Johann Michael Wittmer

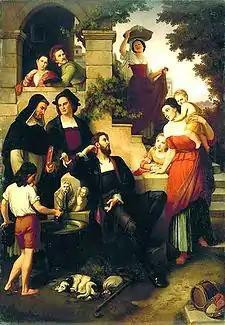
Resting at a Fountain (1866). Wittmer and his wife are the figures under the arch.

Johann Michael Wittmer (15 October 1802, Murnau am Staffelsee - 9 May 1880, Munich) was a German painter who came from a family of painters and sculptors and was associated with the "Deutschrömer" (Germans artists and writers who lived in Rome). He is often referred to as "Johann Michael Wittmer II", to distinguish him from an earlier family member of the same name.